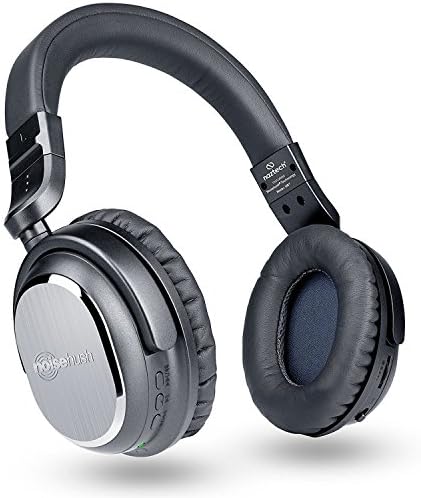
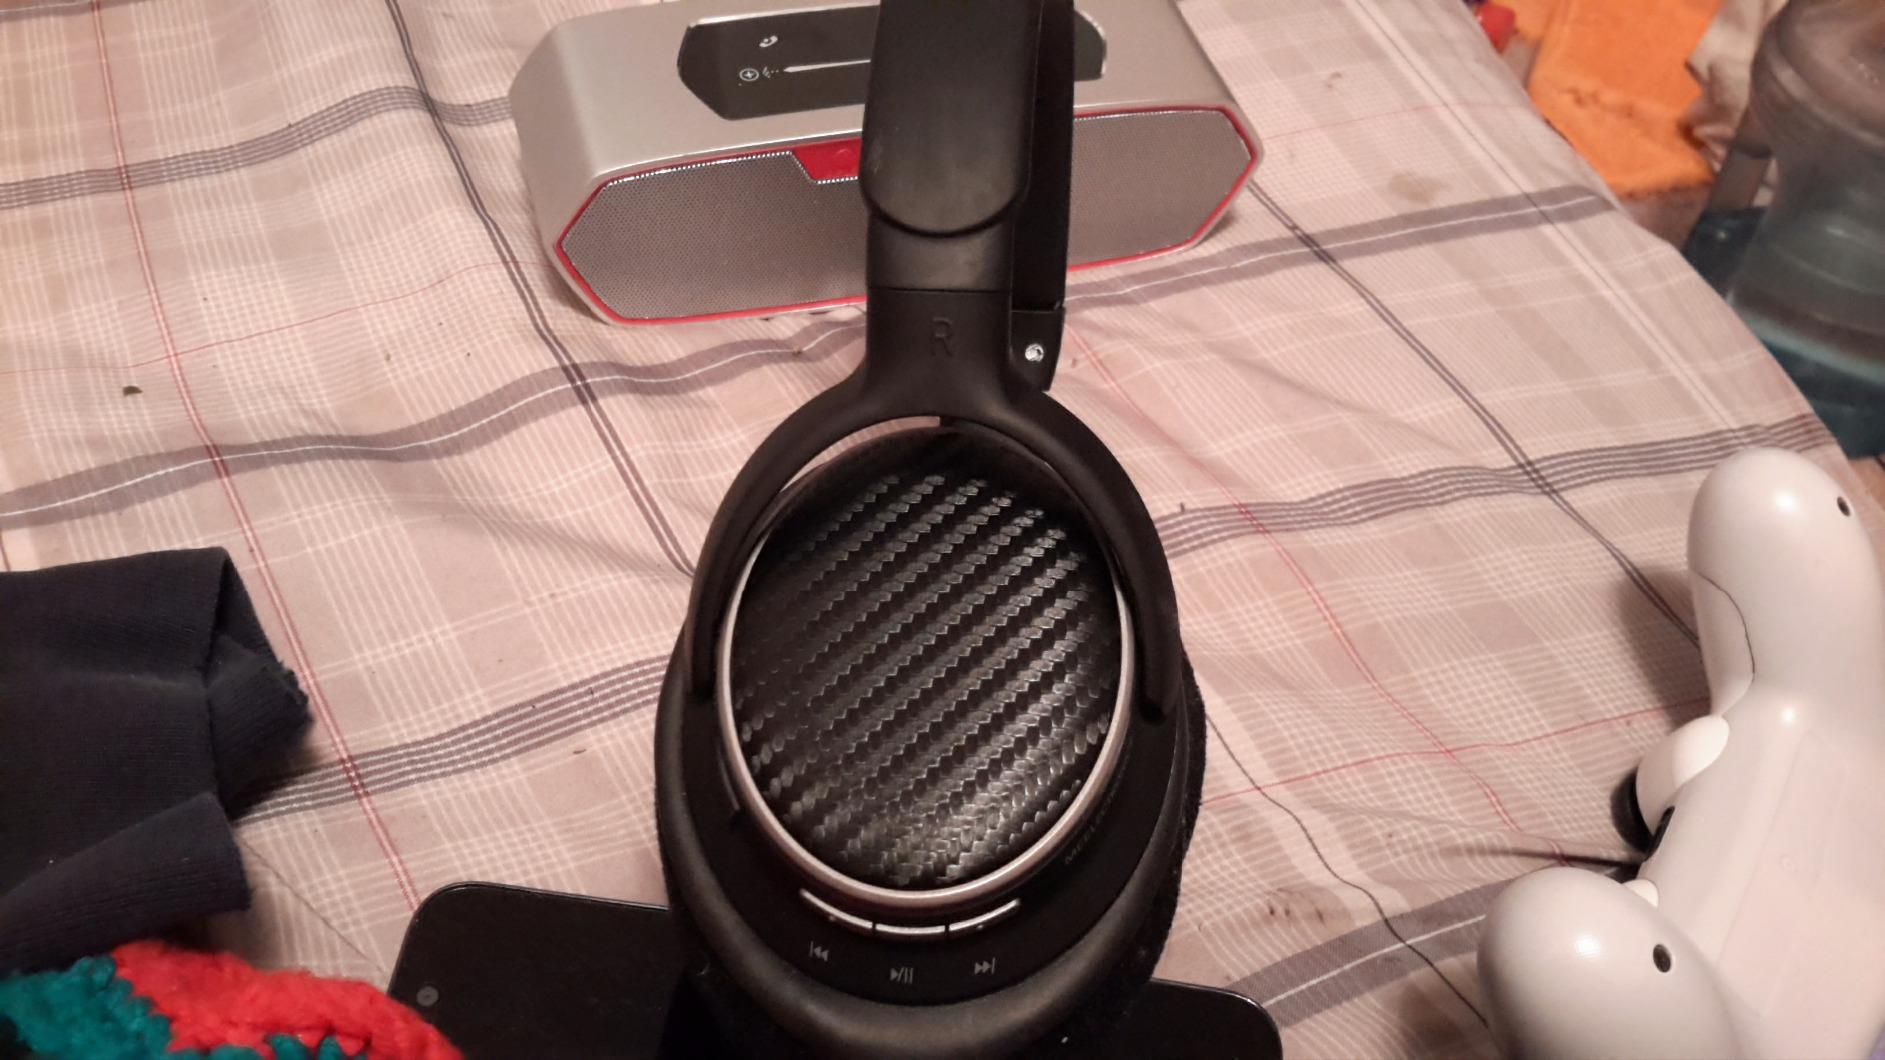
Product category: headphones
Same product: no